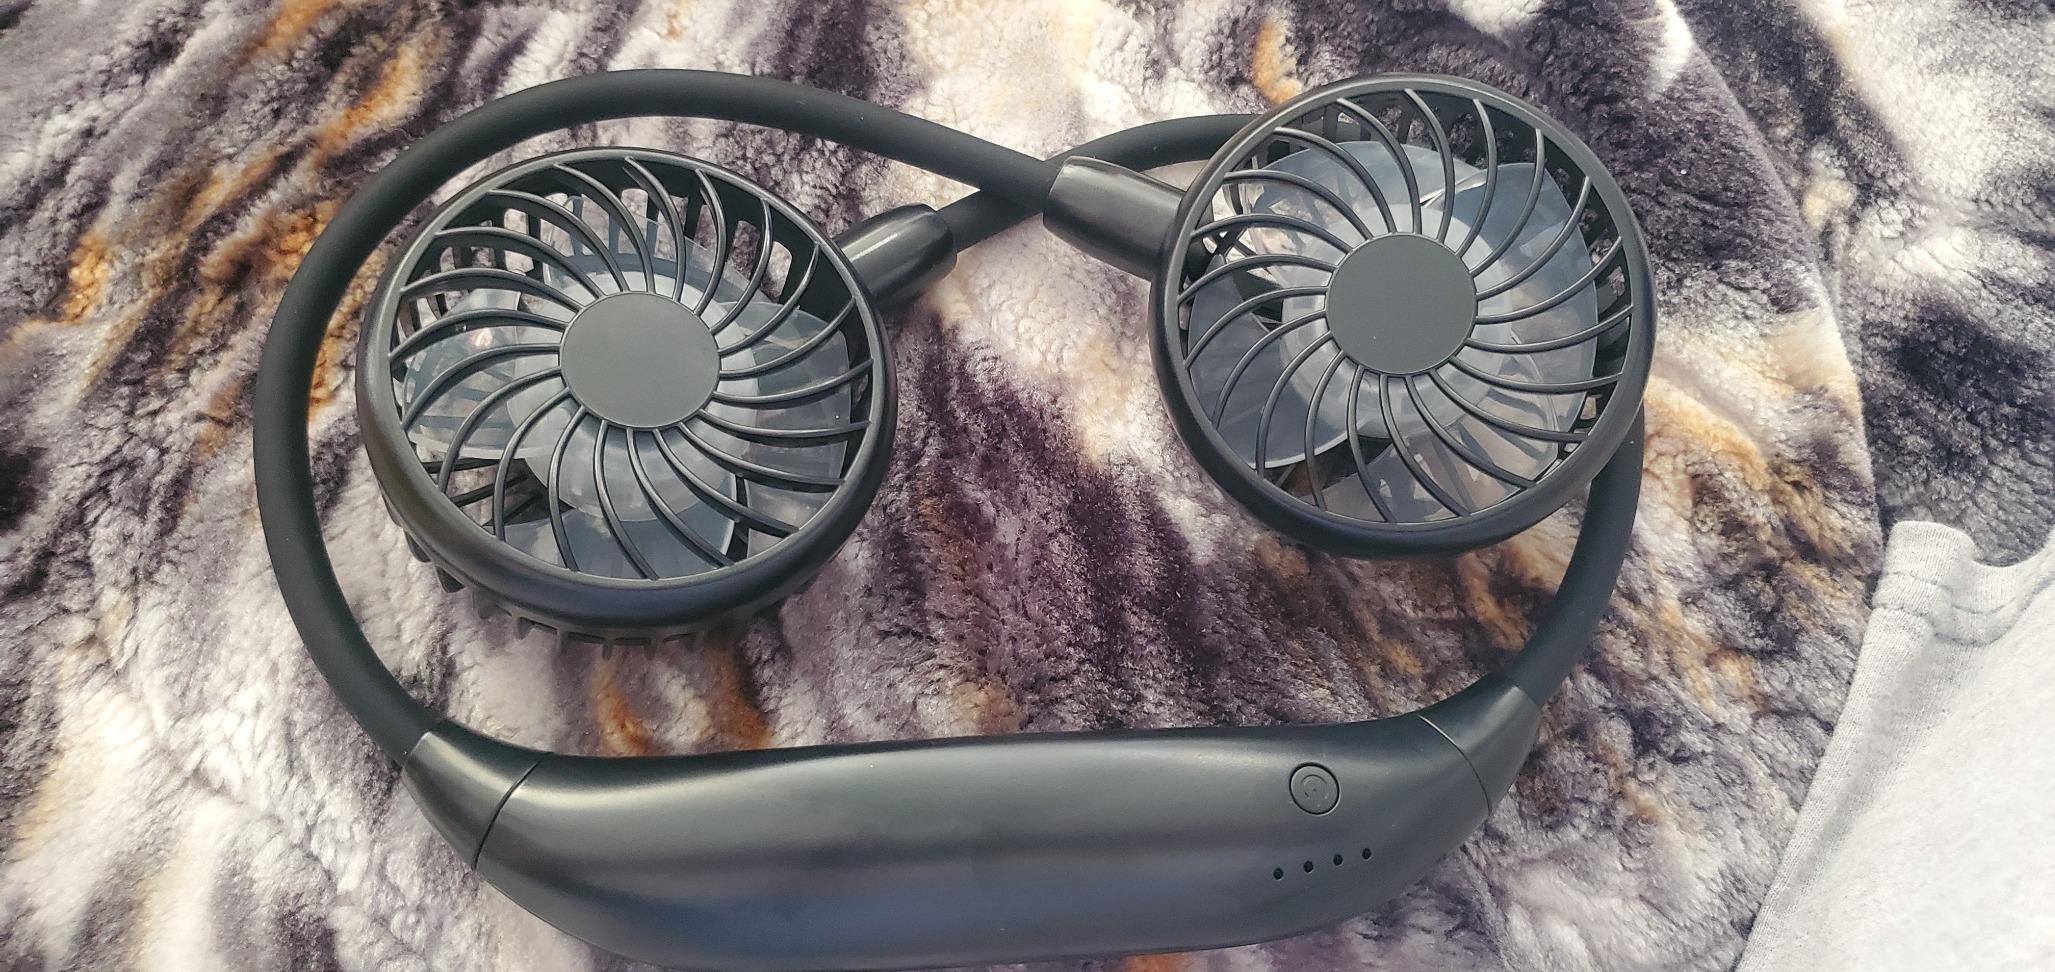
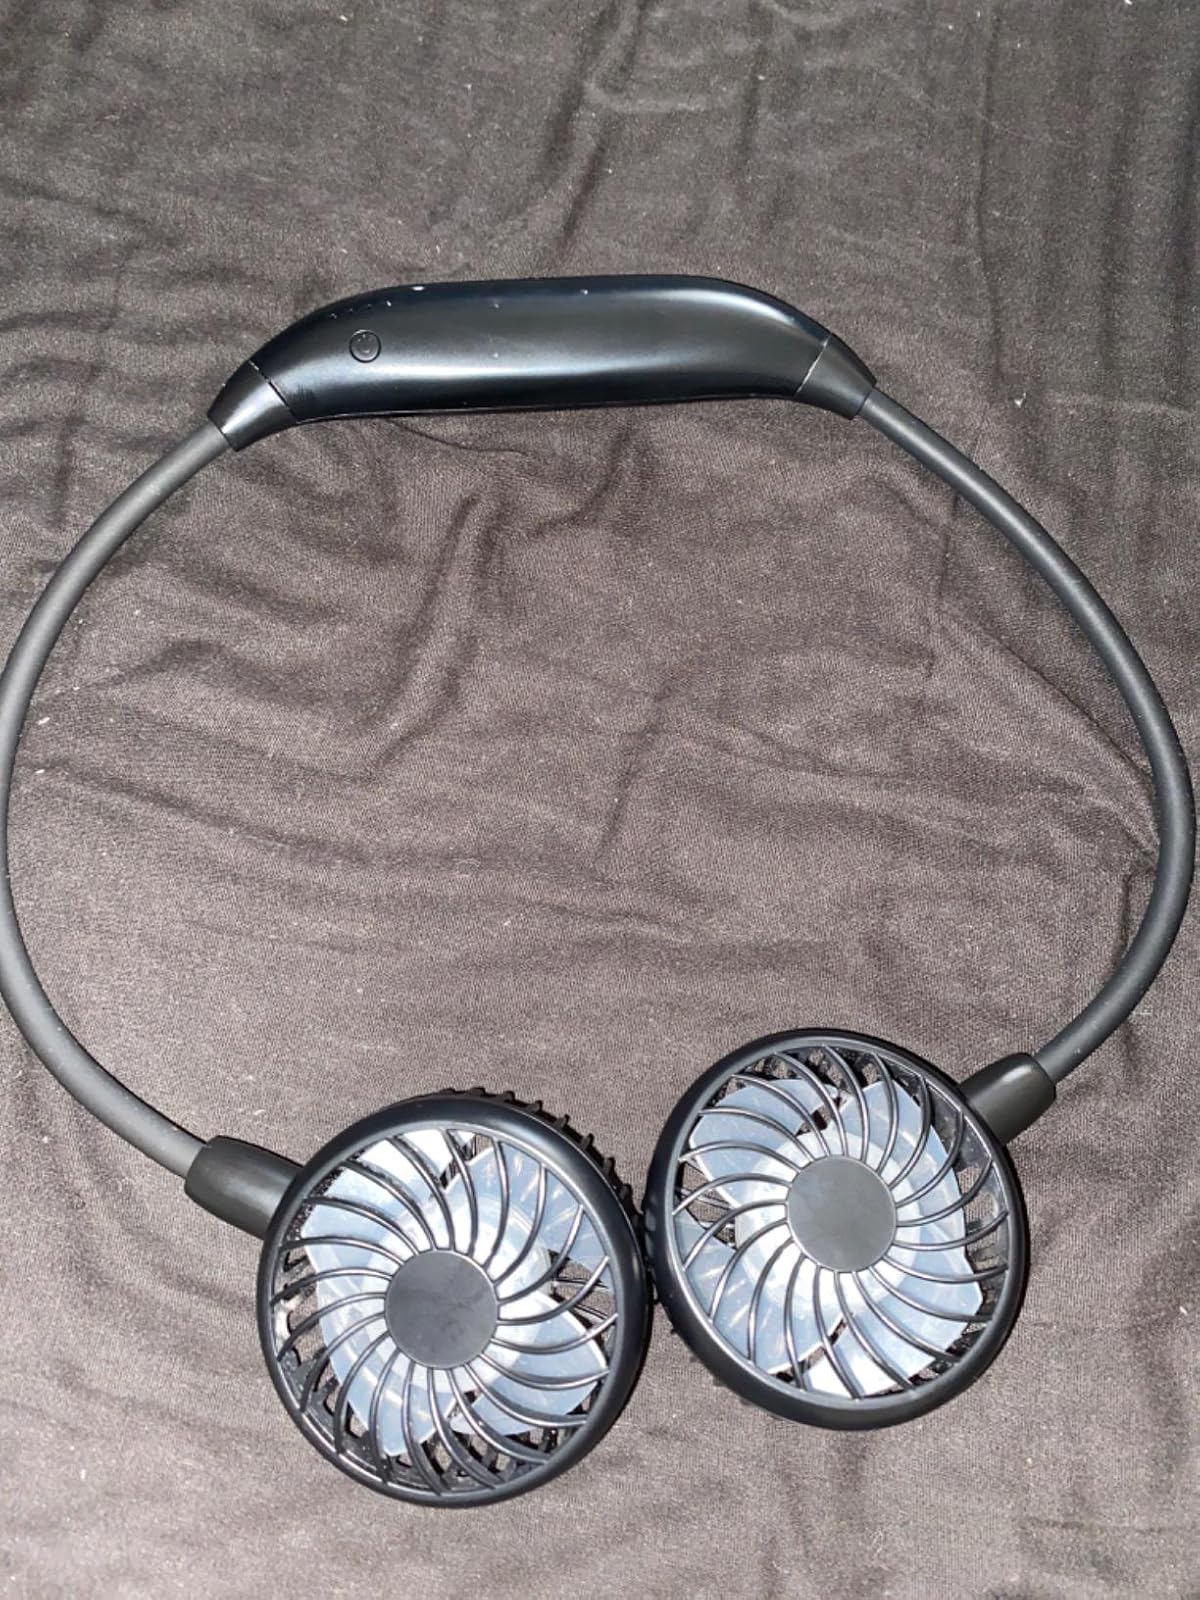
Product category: fan
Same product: yes